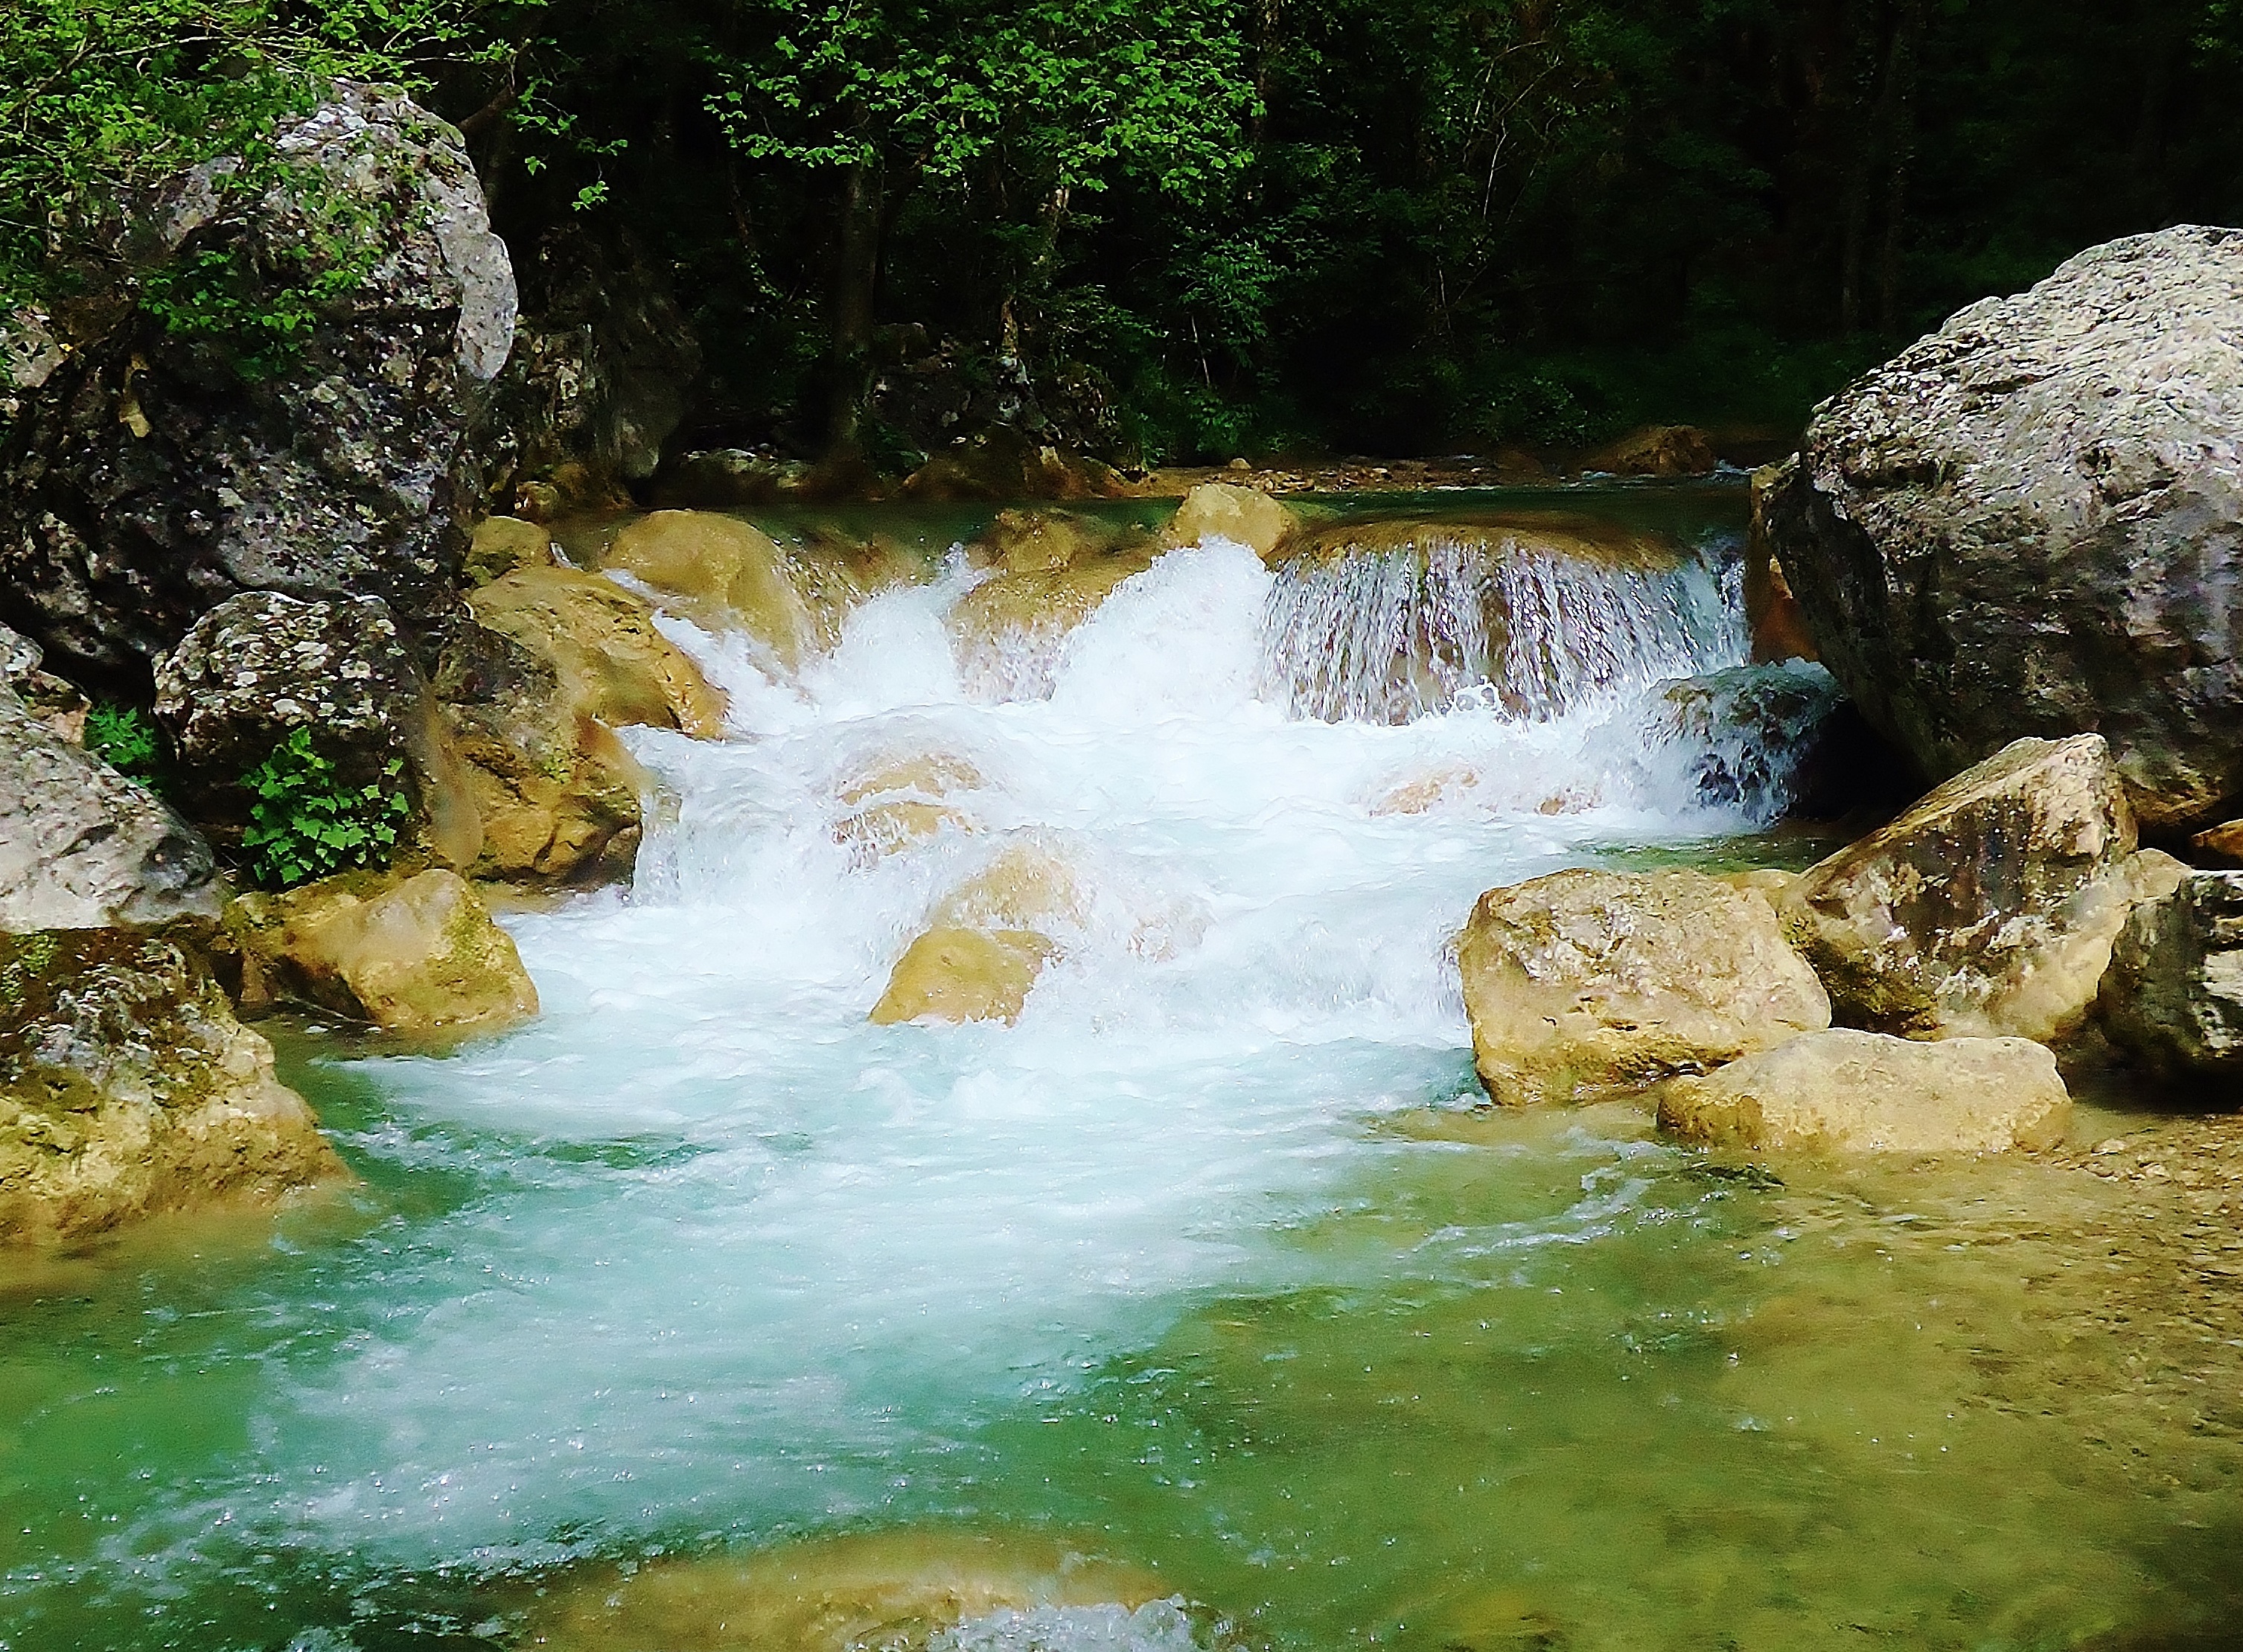
water, nature, rock, waterfall, creek, flower, river, valley, pond, france, clear, stream, autumn, rapid, whirlpool, body of water, current, turquoise, gorges, water feature, watercourse, drome, force, landform, fall of the druise